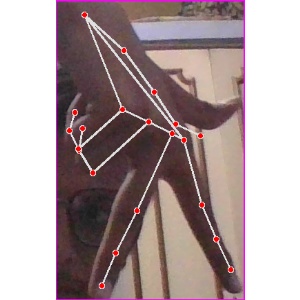
अक्षर: ग